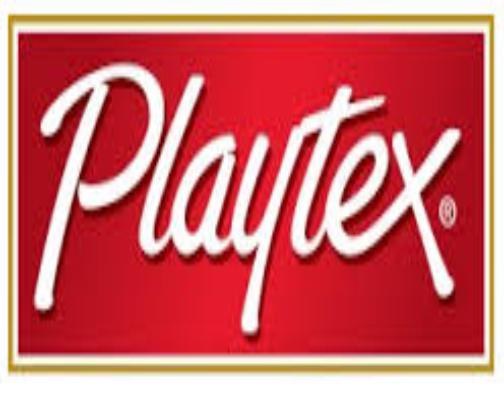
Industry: Necessities